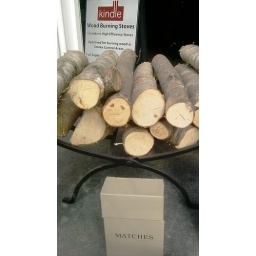
Another phone picture: Seen in a shop window - an unhappy end awaits...